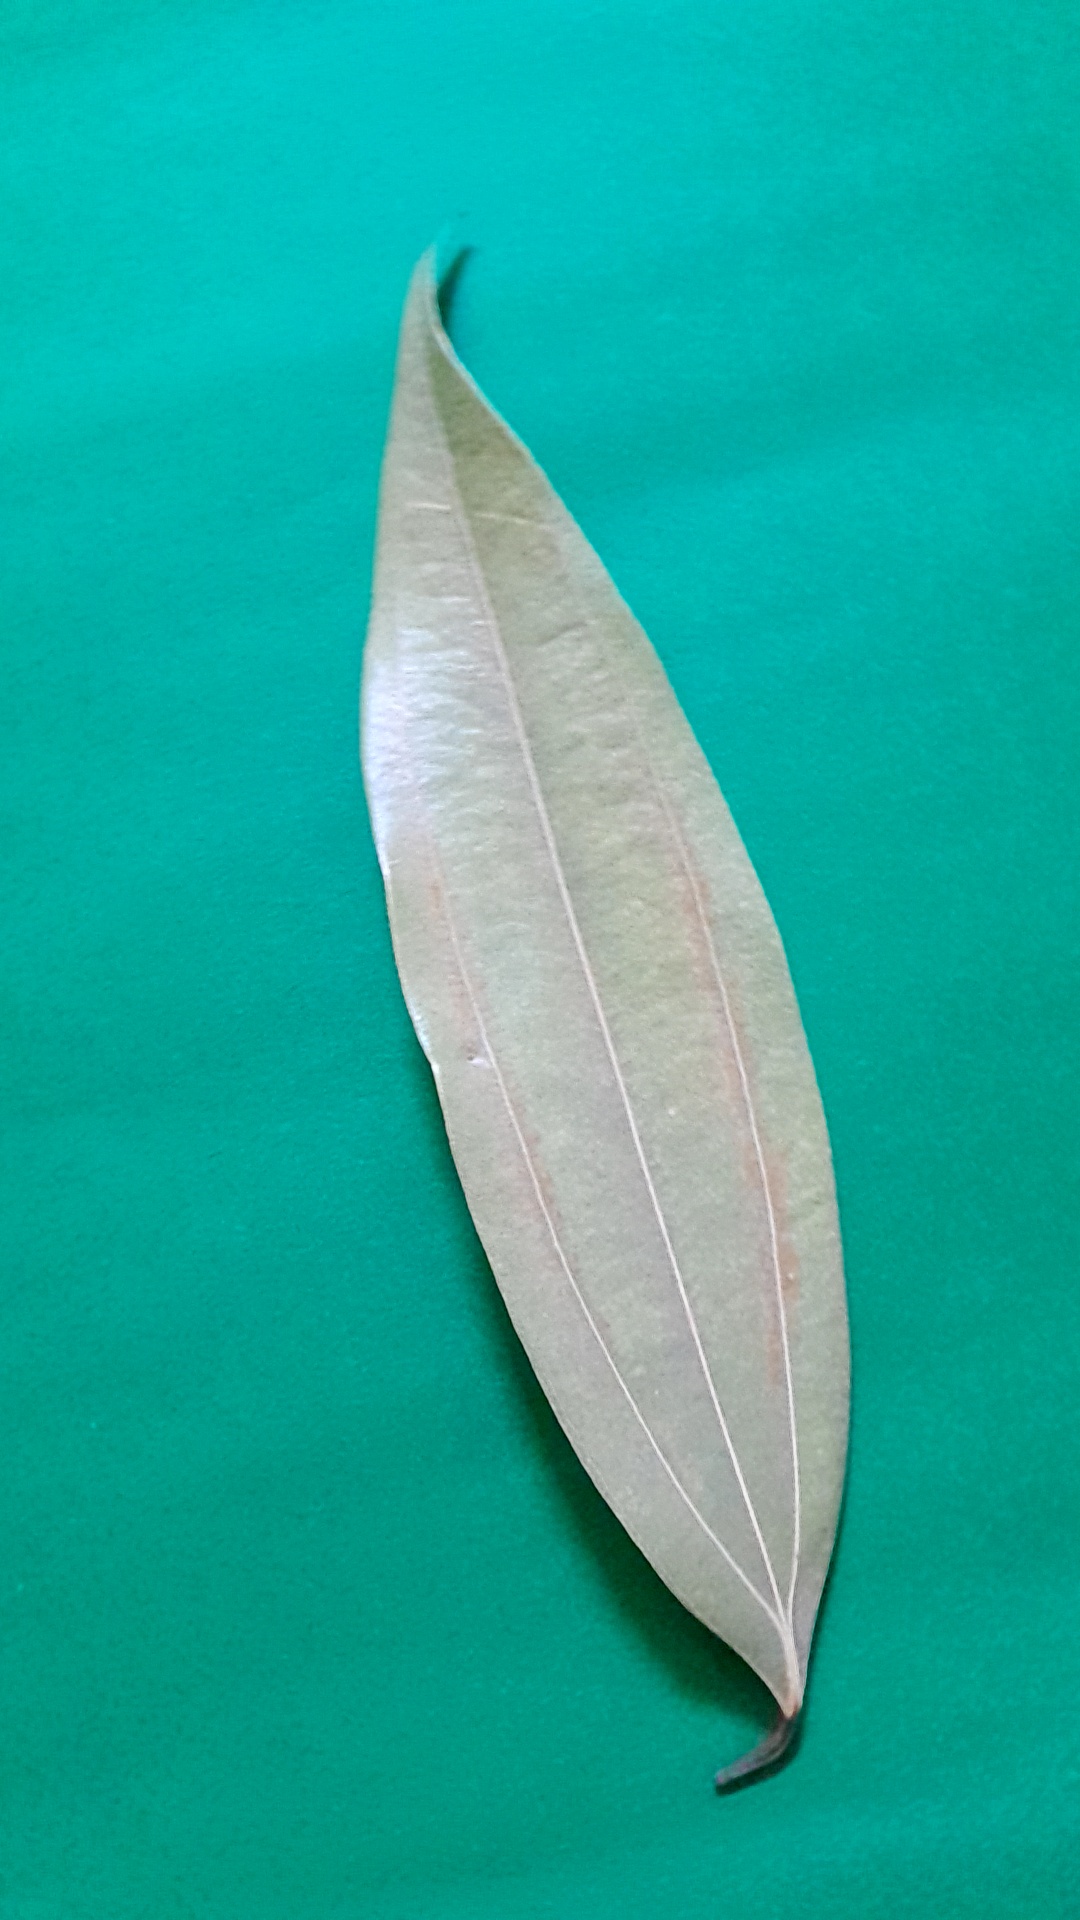
Label: Dry Leaf